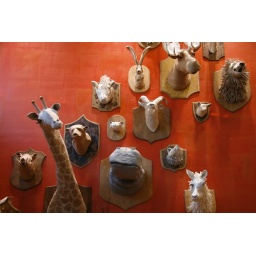
fake animal heads mounted on the wall in Anthropology store